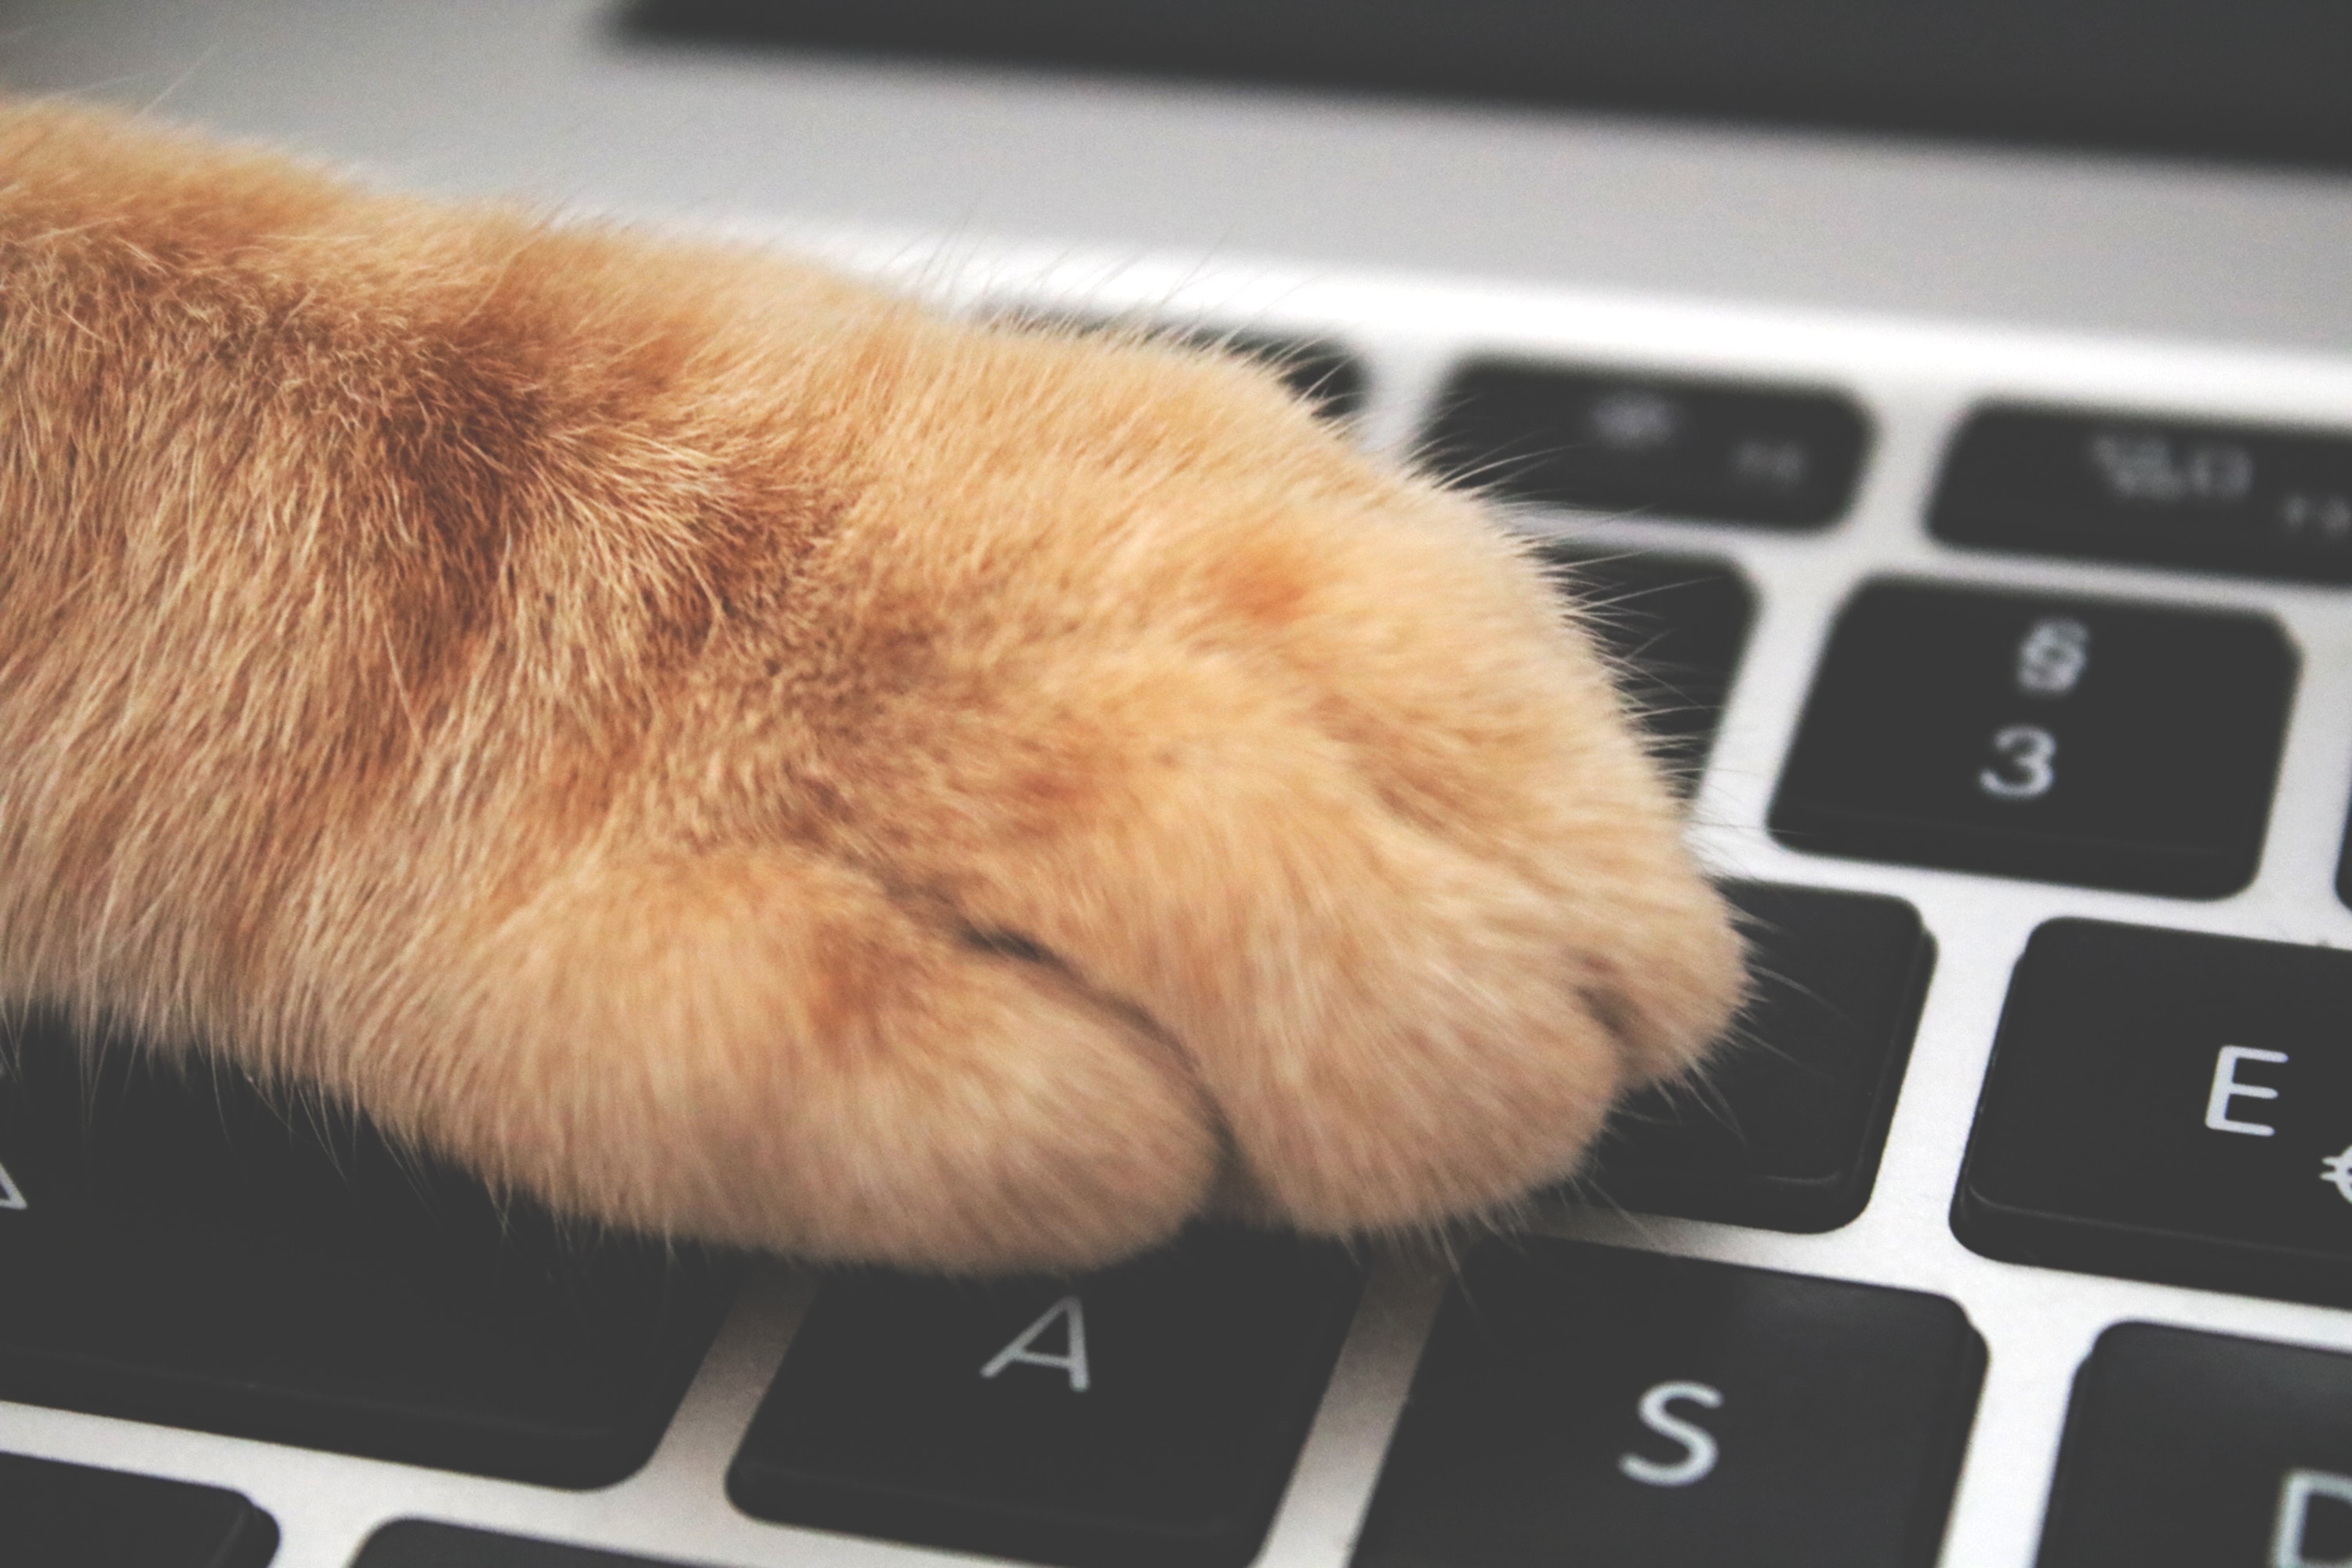
fur, nose, dog like mammal, dog breed group, snout, whiskers, carnivoran